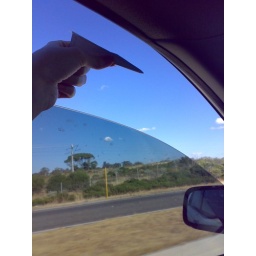
We being a dork with a paper plane in the car.